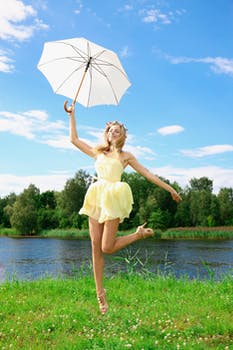
Label: No Watermark